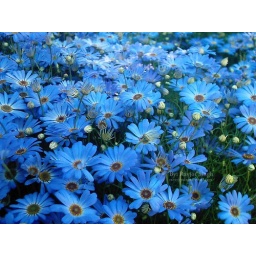
This bunch of blue flowers was taken on Annual Rost festival in Chandigarh